Nevadia

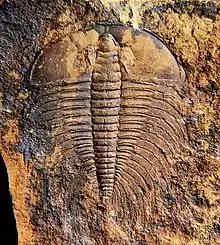
"Nevadia weeksi" from the Poleta Formation

"Nevadia" species were probably marine bottom dwellers, like all Olenellina.